Back Story (autobiography)

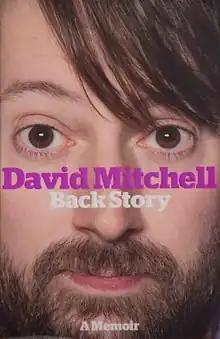
First edition

Back Story is an autobiography by British actor, comedian, and writer David Mitchell. The book was published in October 2012. The book entails stories about Mitchell's childhood, schooling and career as a television personality, including personal anecdotes, rants, political commentary and pictures.